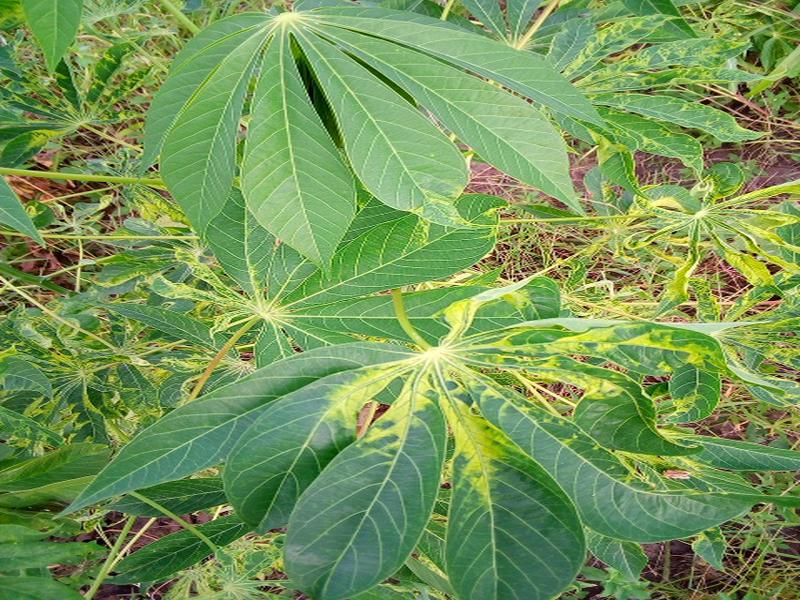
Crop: cassava
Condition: mosaic_disease